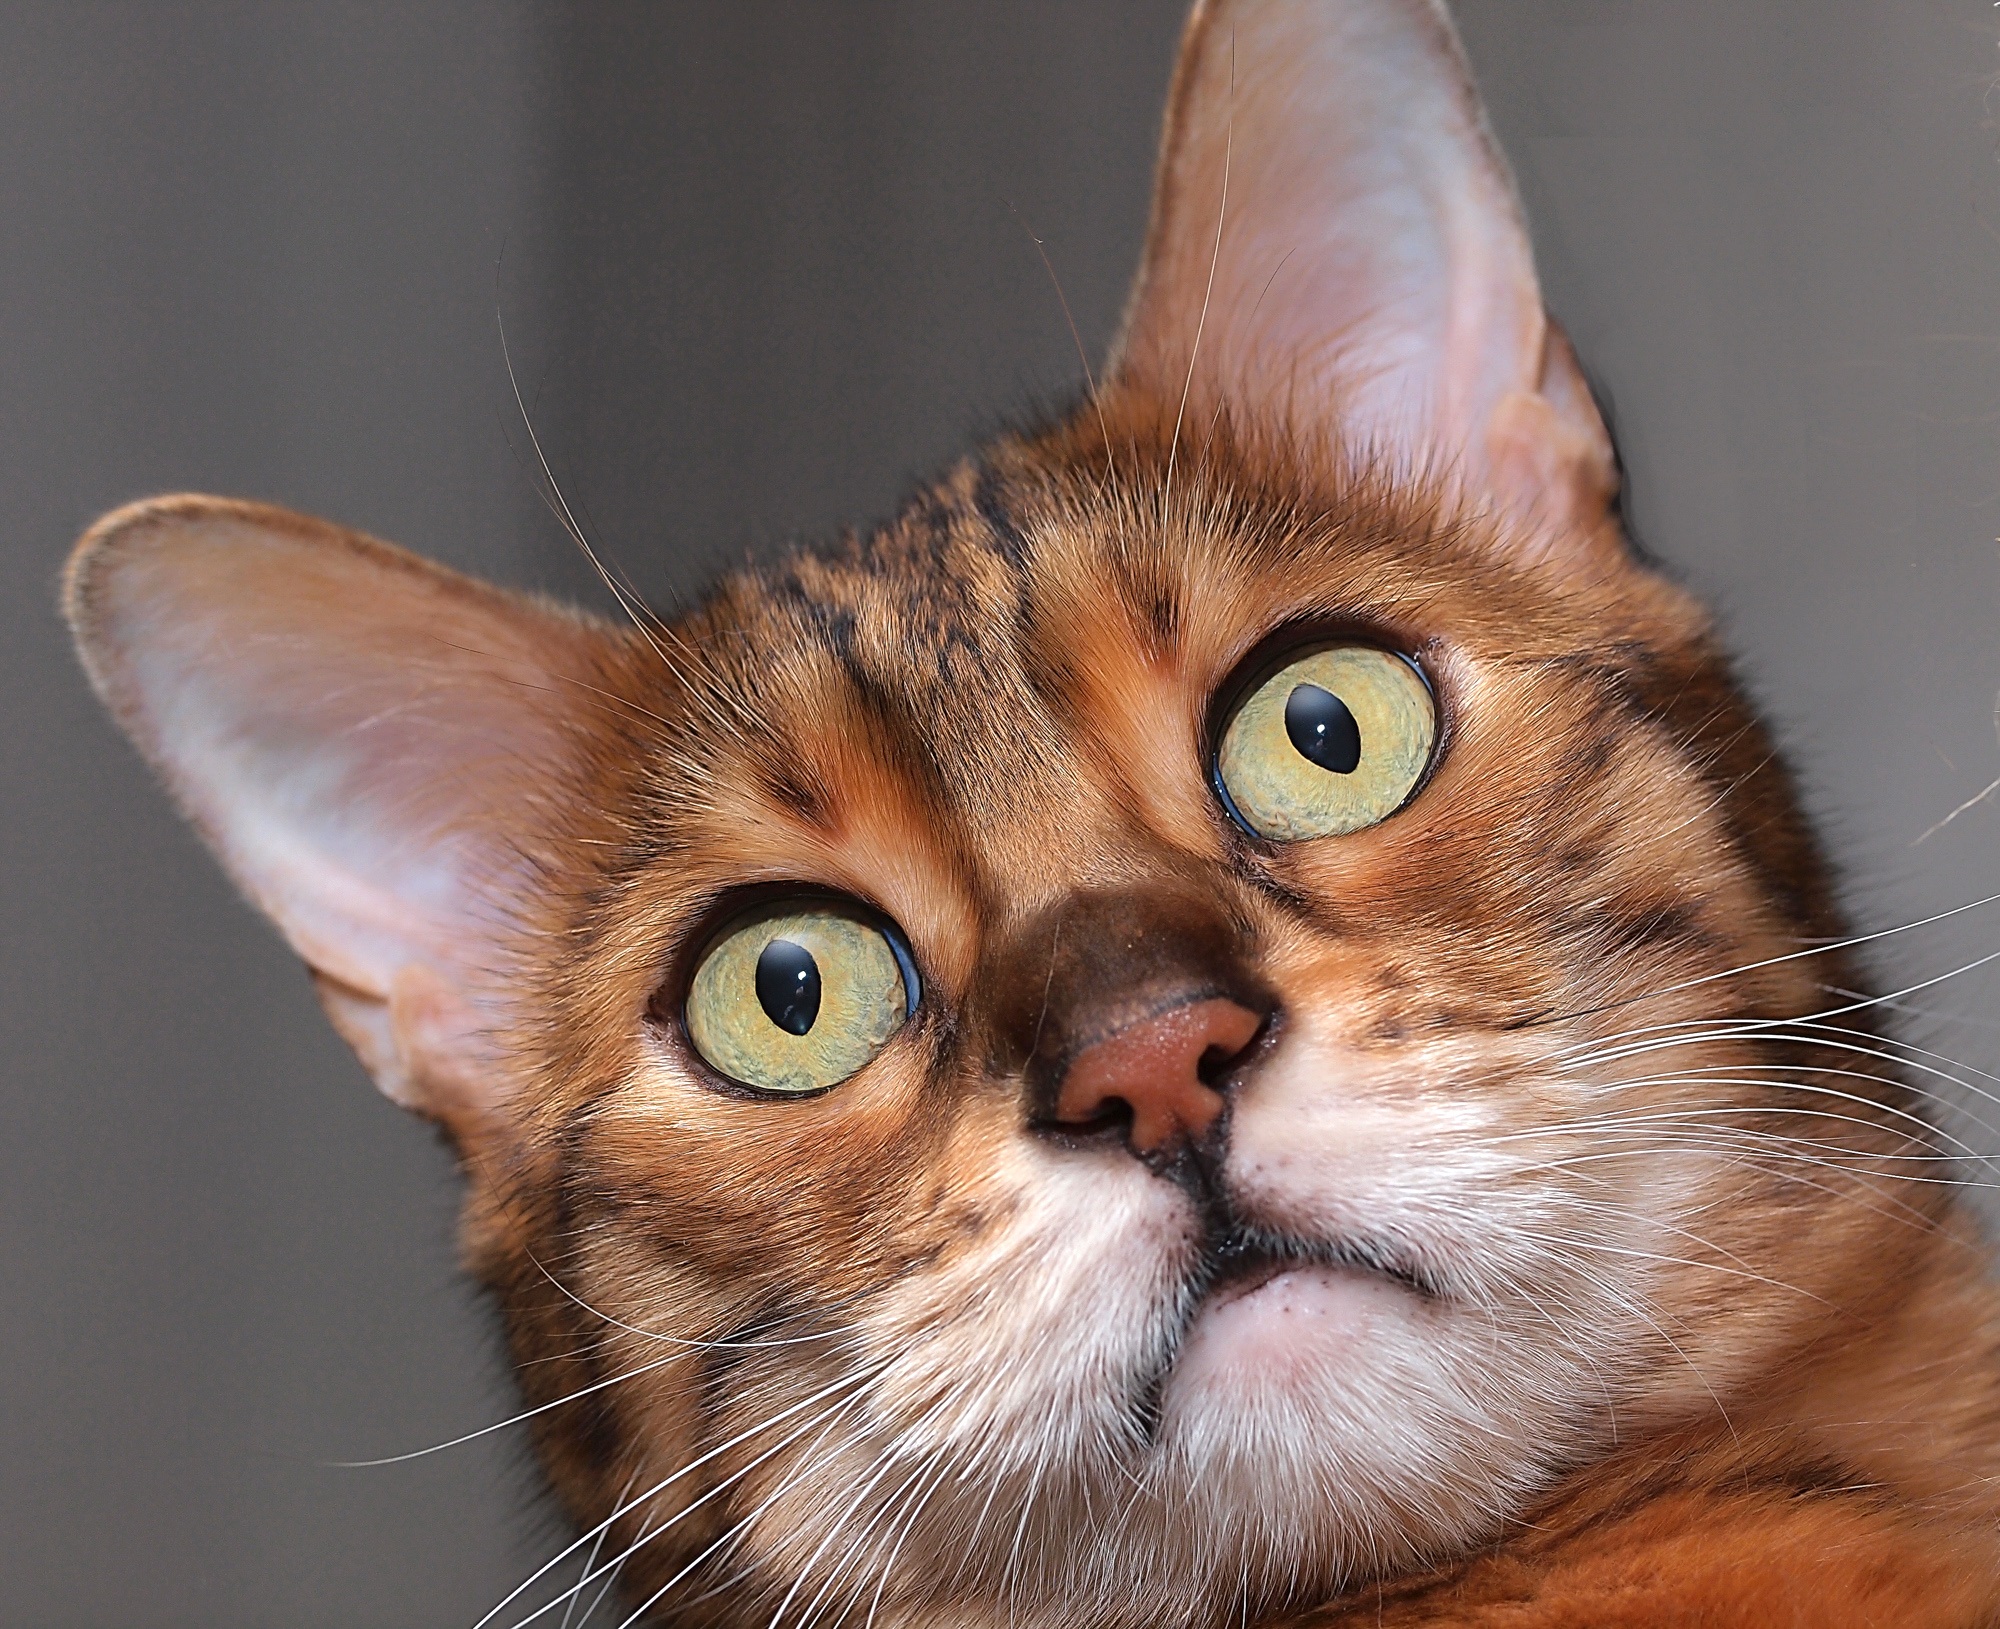
cat, mammal, fauna, pupil, close up, nose, eyes, whiskers, snout, eye, animals, vertebrate, abyssinian, tabby cat, fur animals, bengal, small to medium sized cats, cat like mammal, carnivoran, domestic short haired cat, rusty spotted cat, toyger